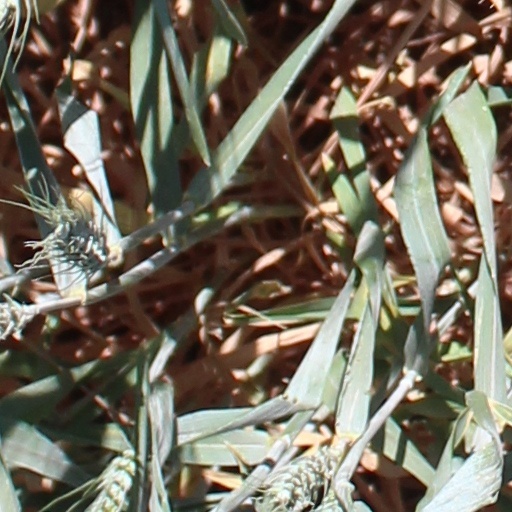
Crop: wheat